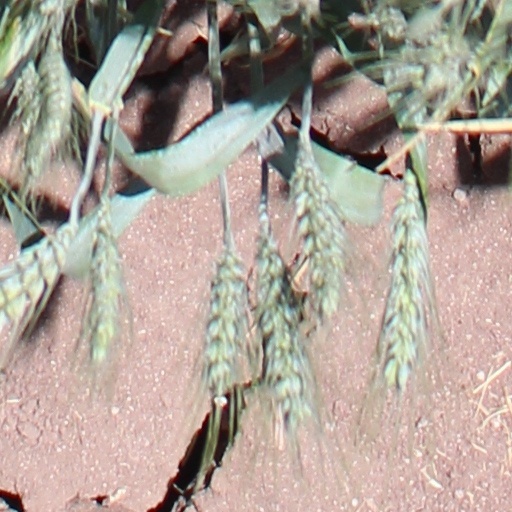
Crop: wheat